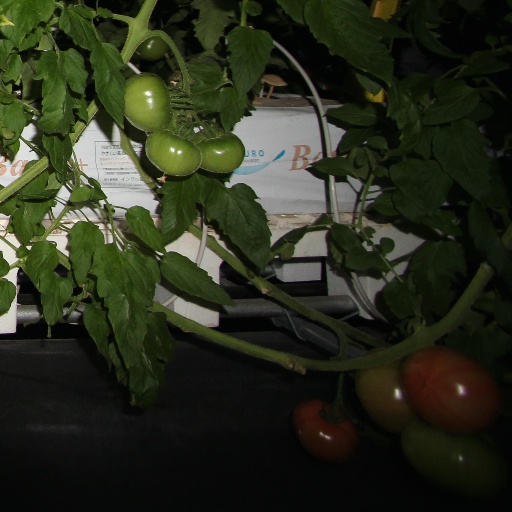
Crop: tomato